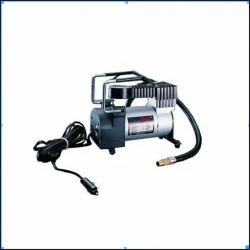
Label: Heavy_Duty_Air_Compressor